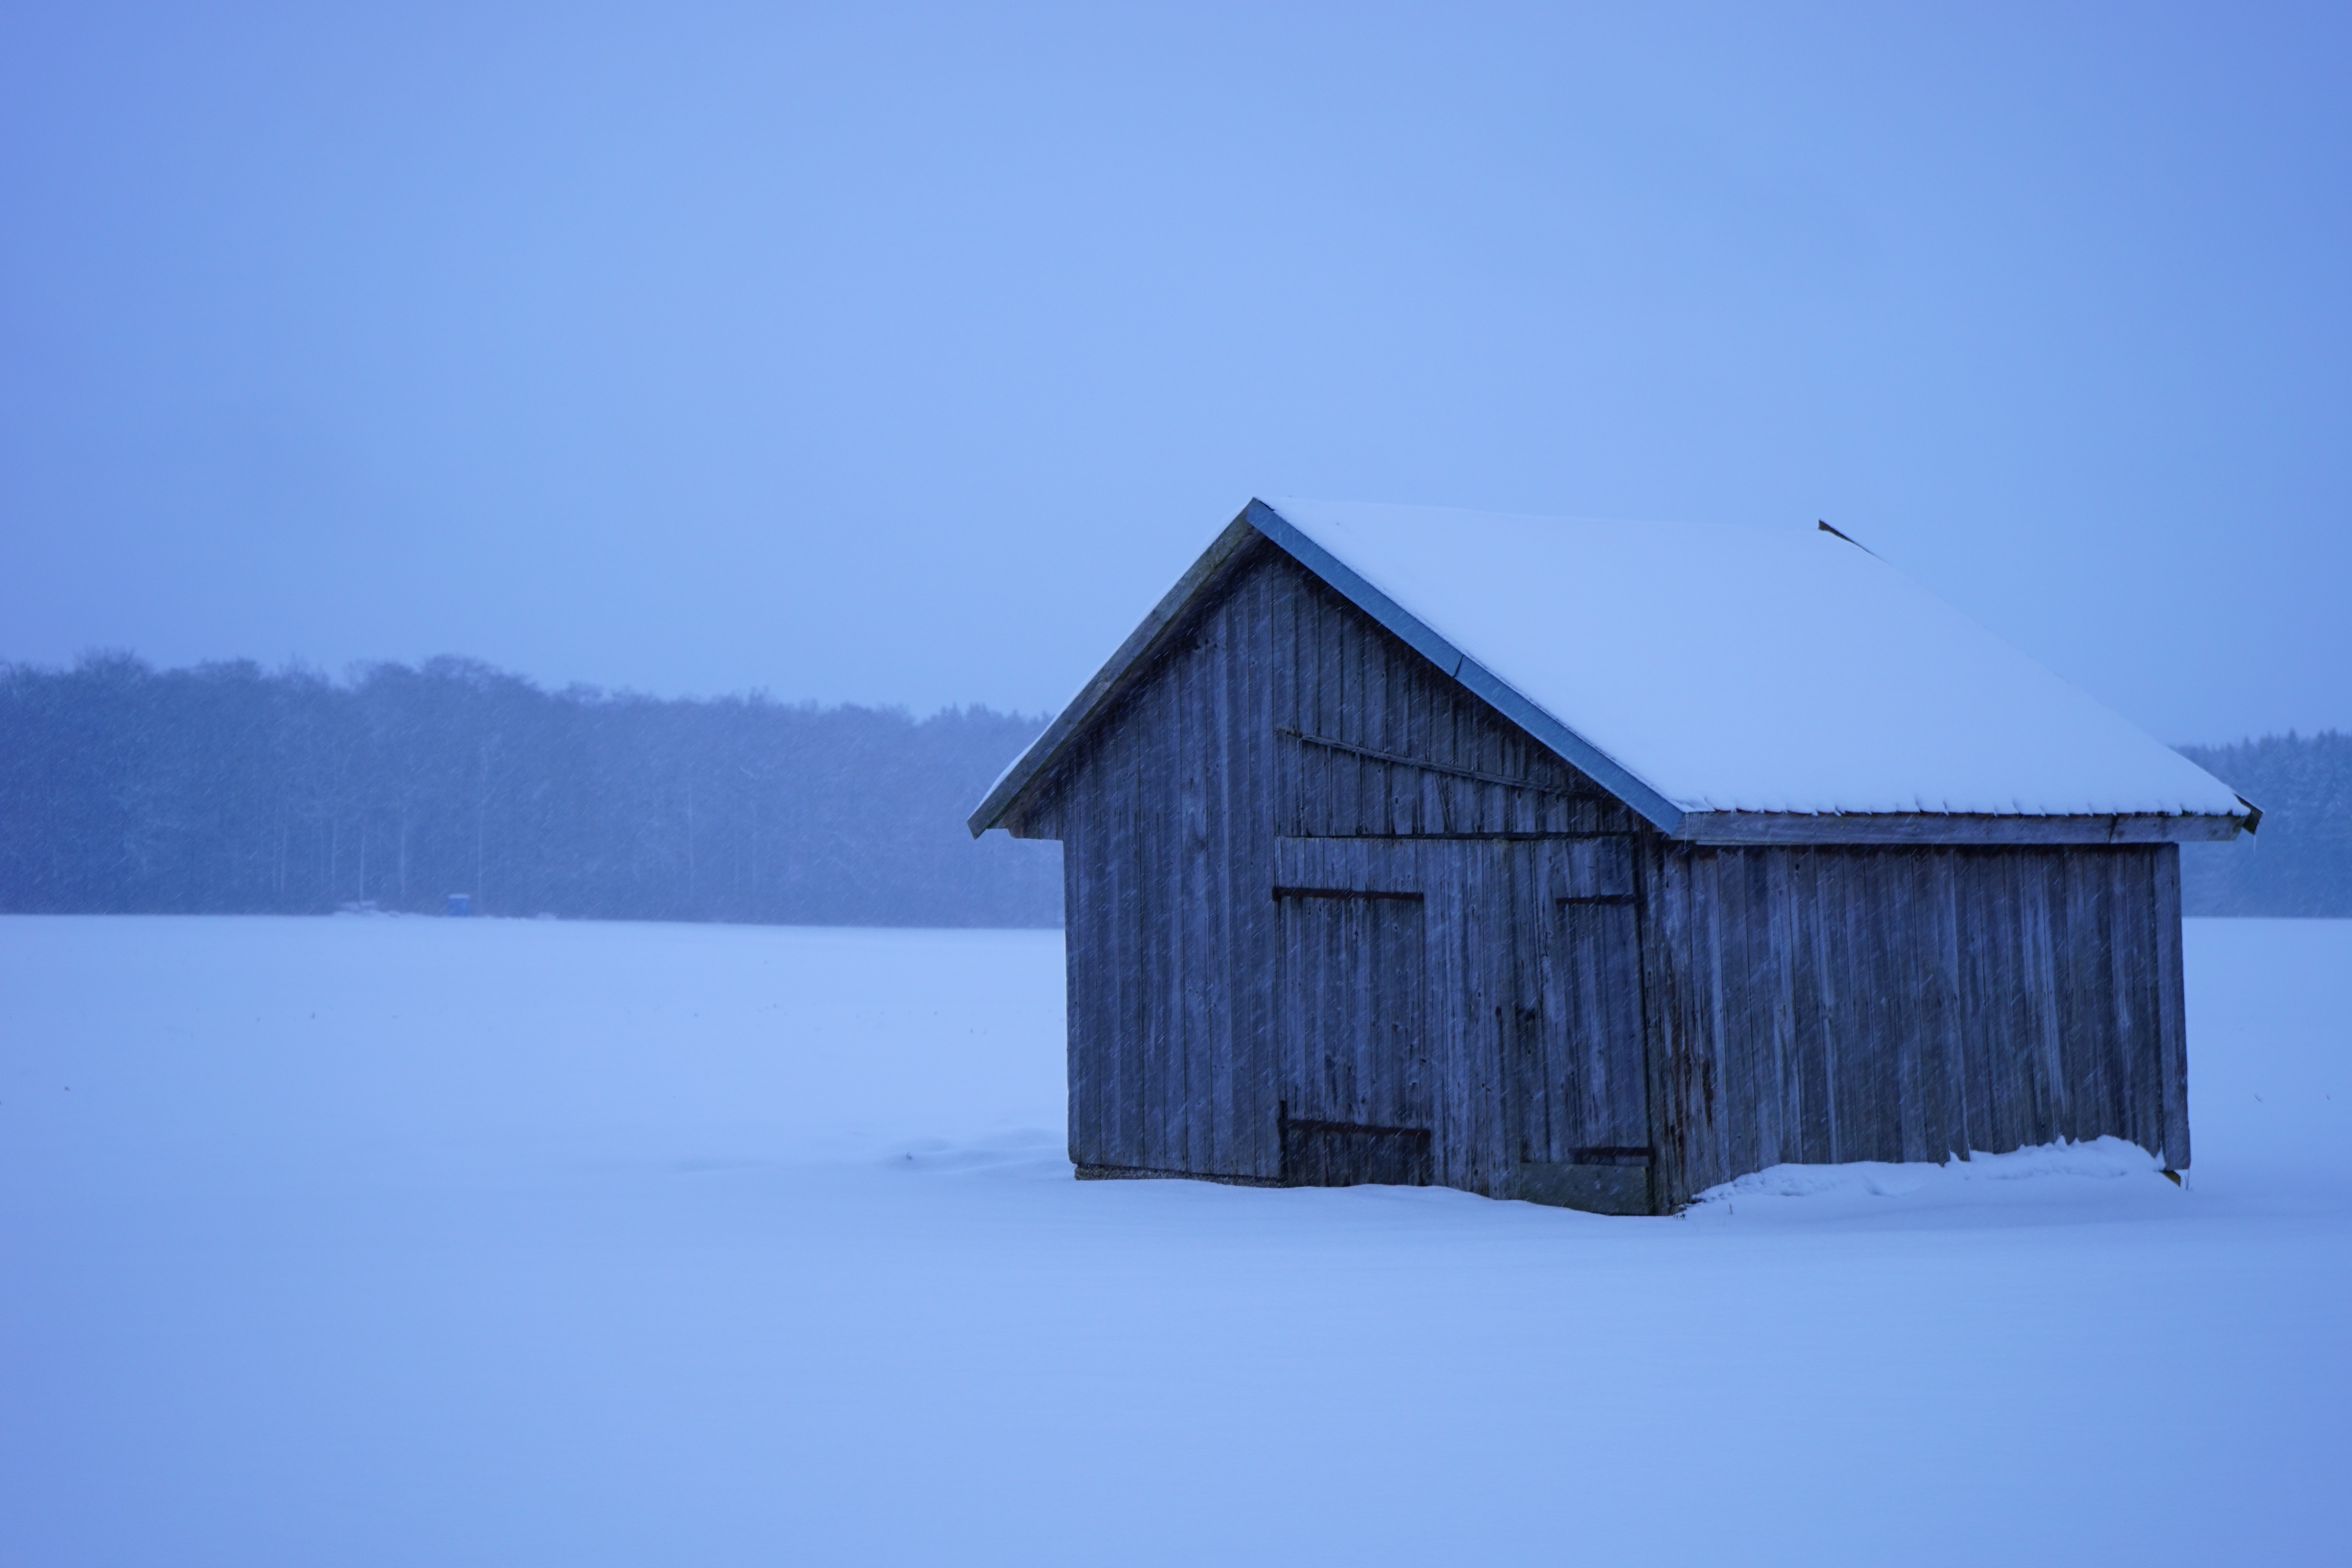
snow, cold, winter, house, frost, barn, hut, shack, weather, snowy, blue, scale, season, log cabin, wintry